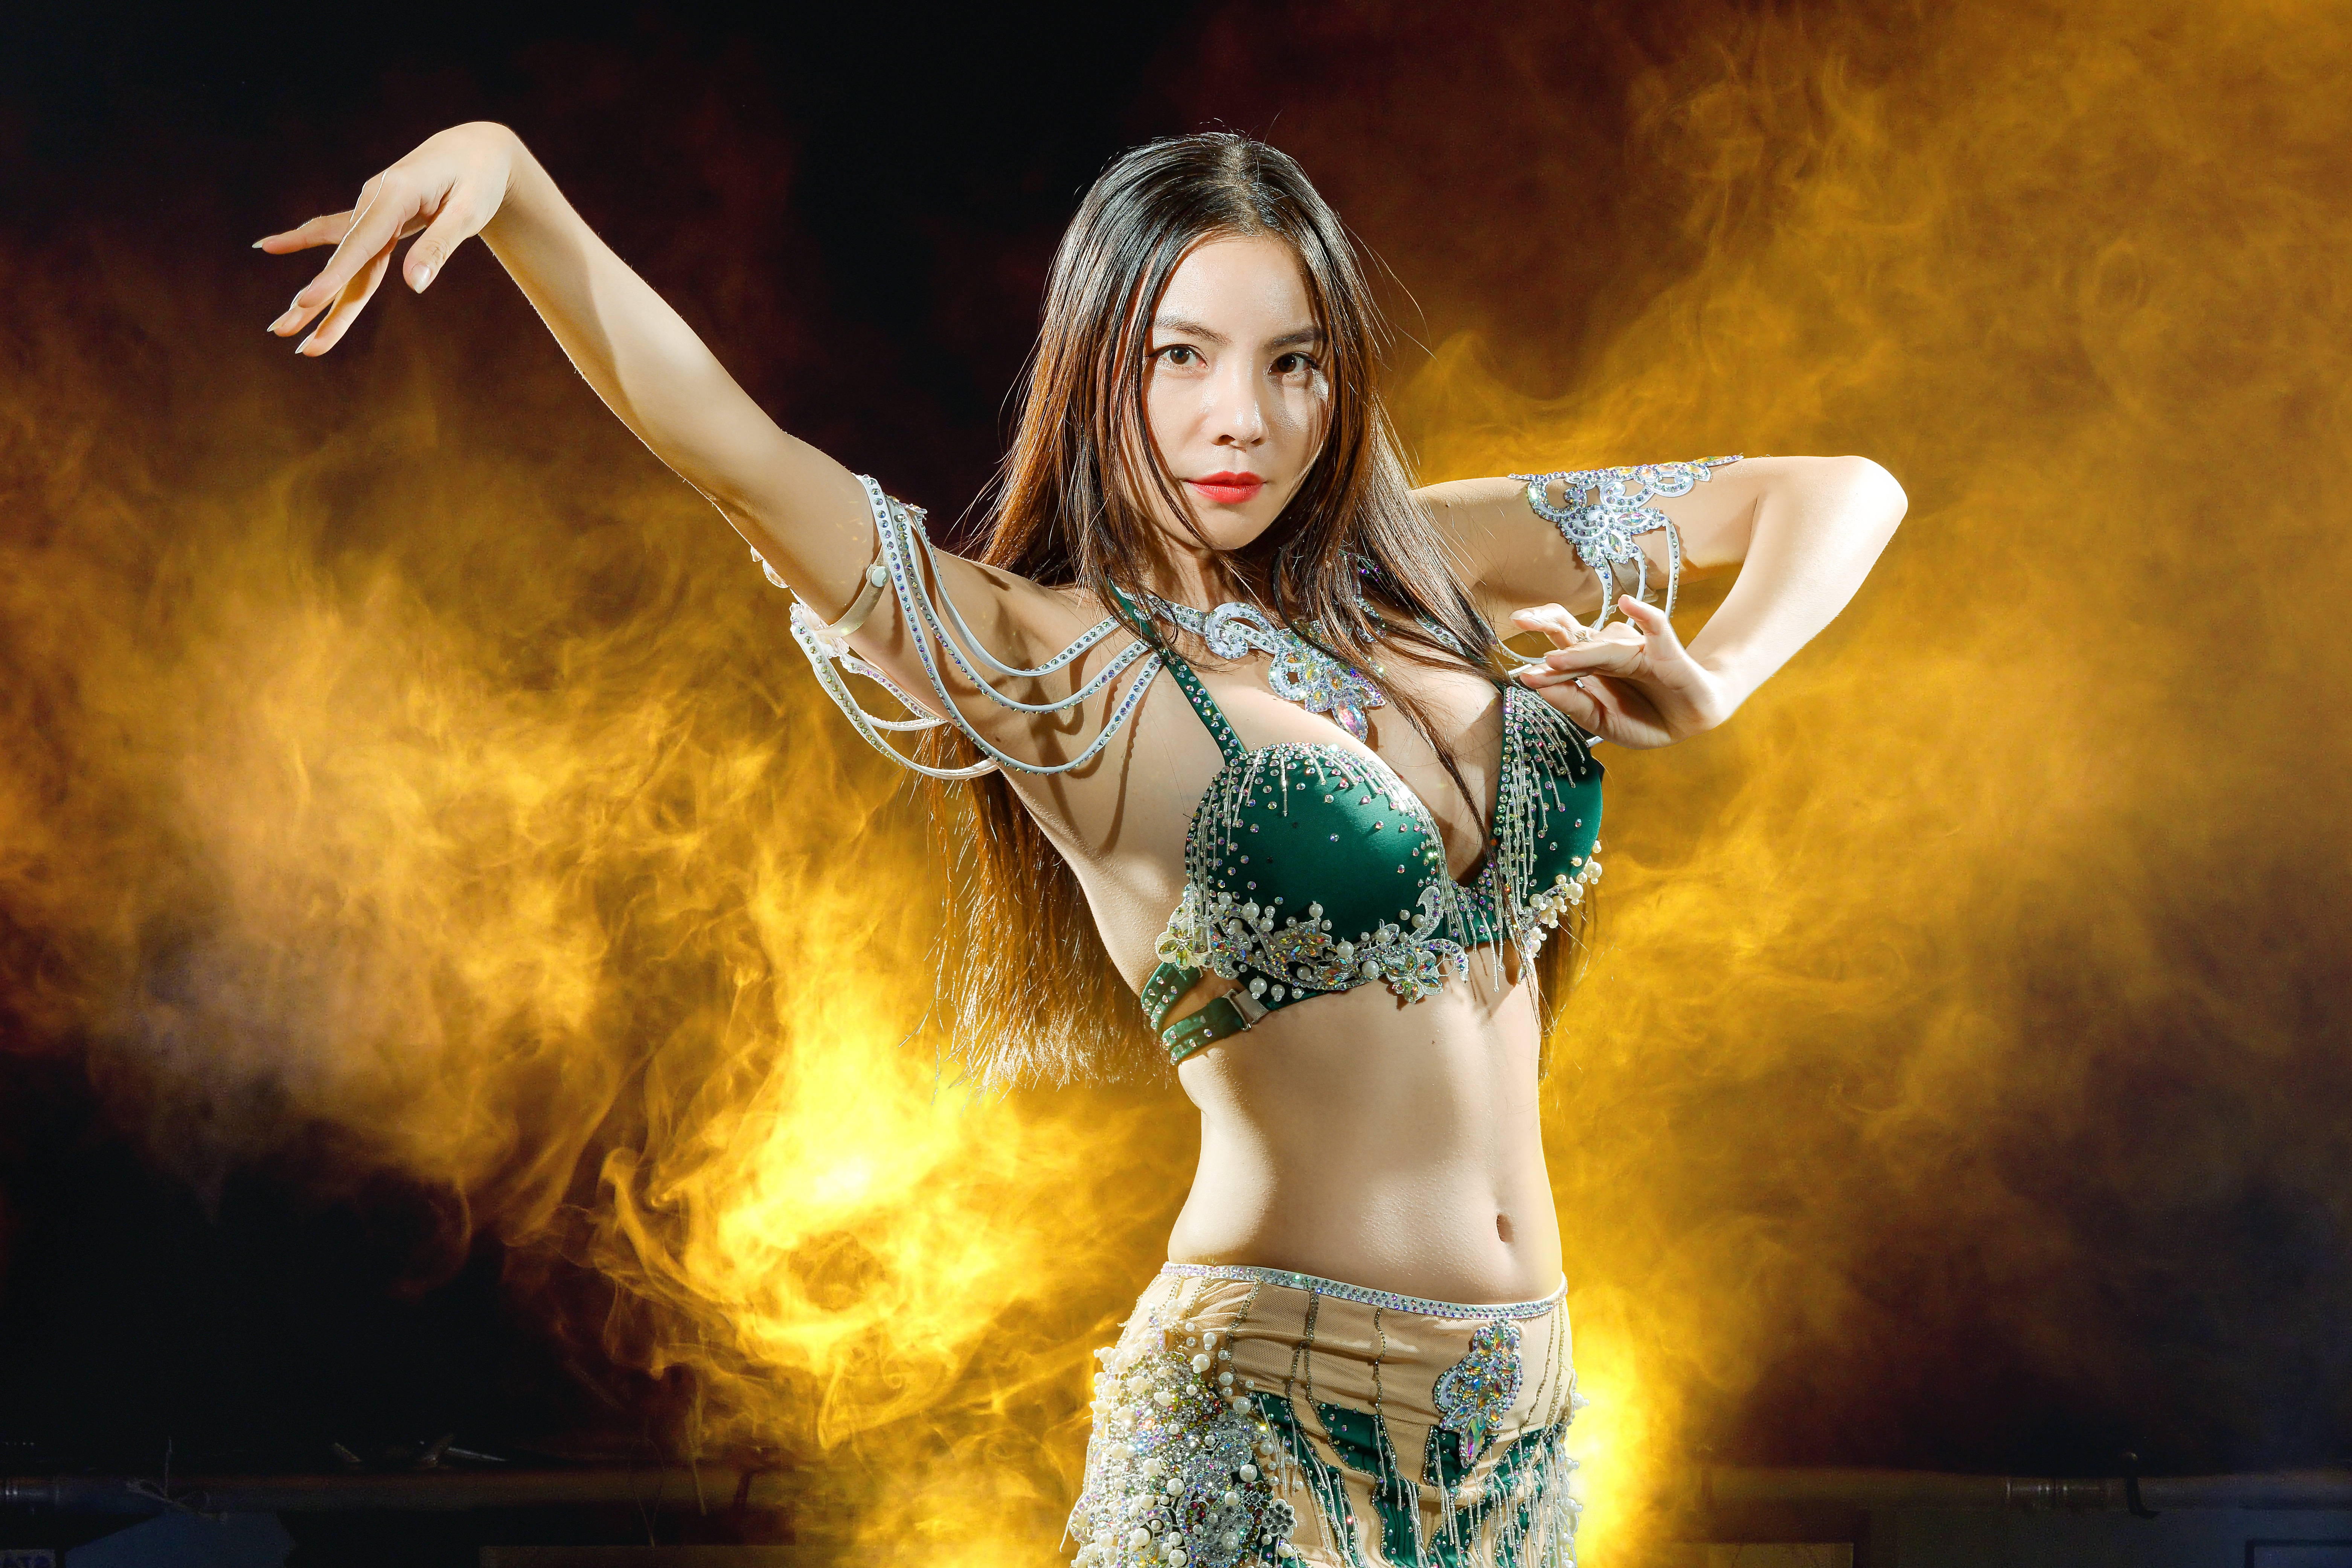
woman, flash photography, lighting, gesture, waist, happy, thigh, black hair, navel, trunk, abdomen, long hair, jewellery, entertainment, fashion design, event, performing arts, fashion model, blond, human leg, necklace, brown hair, cg artwork, dance, fun, brassiere, crop top, chest, music artist, graphics, darkness, grass, performance, photo shoot, portrait photography, dancer, performance art